Quincunx

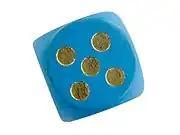
A quincunx of pips on the five-side of a die

A quincunx is a geometric pattern consisting of five points arranged in a cross, with four of them forming a square or rectangle and a fifth at its center. The same pattern has other names, including "in saltire" or "in cross" in heraldry (depending on the orientation of the outer square), the five-point stencil in numerical analysis, and the five dots tattoo. It forms the arrangement of five units in the pattern corresponding to the five-spot on six-sided dice, playing cards, and dominoes. It is represented in Unicode as or (for the die pattern) .